Crescent City Historic District

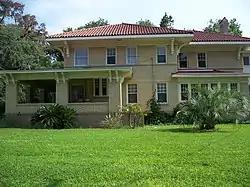
House in the district

The Crescent City Historic District is a U.S. Historic District (designated as such on December 5, 1996) located in Crescent City, Florida. The district is bounded by Lake Stella, Vernon Avenue, Crescent Lake, and Orange Avenue. It contains 212 historic buildings.